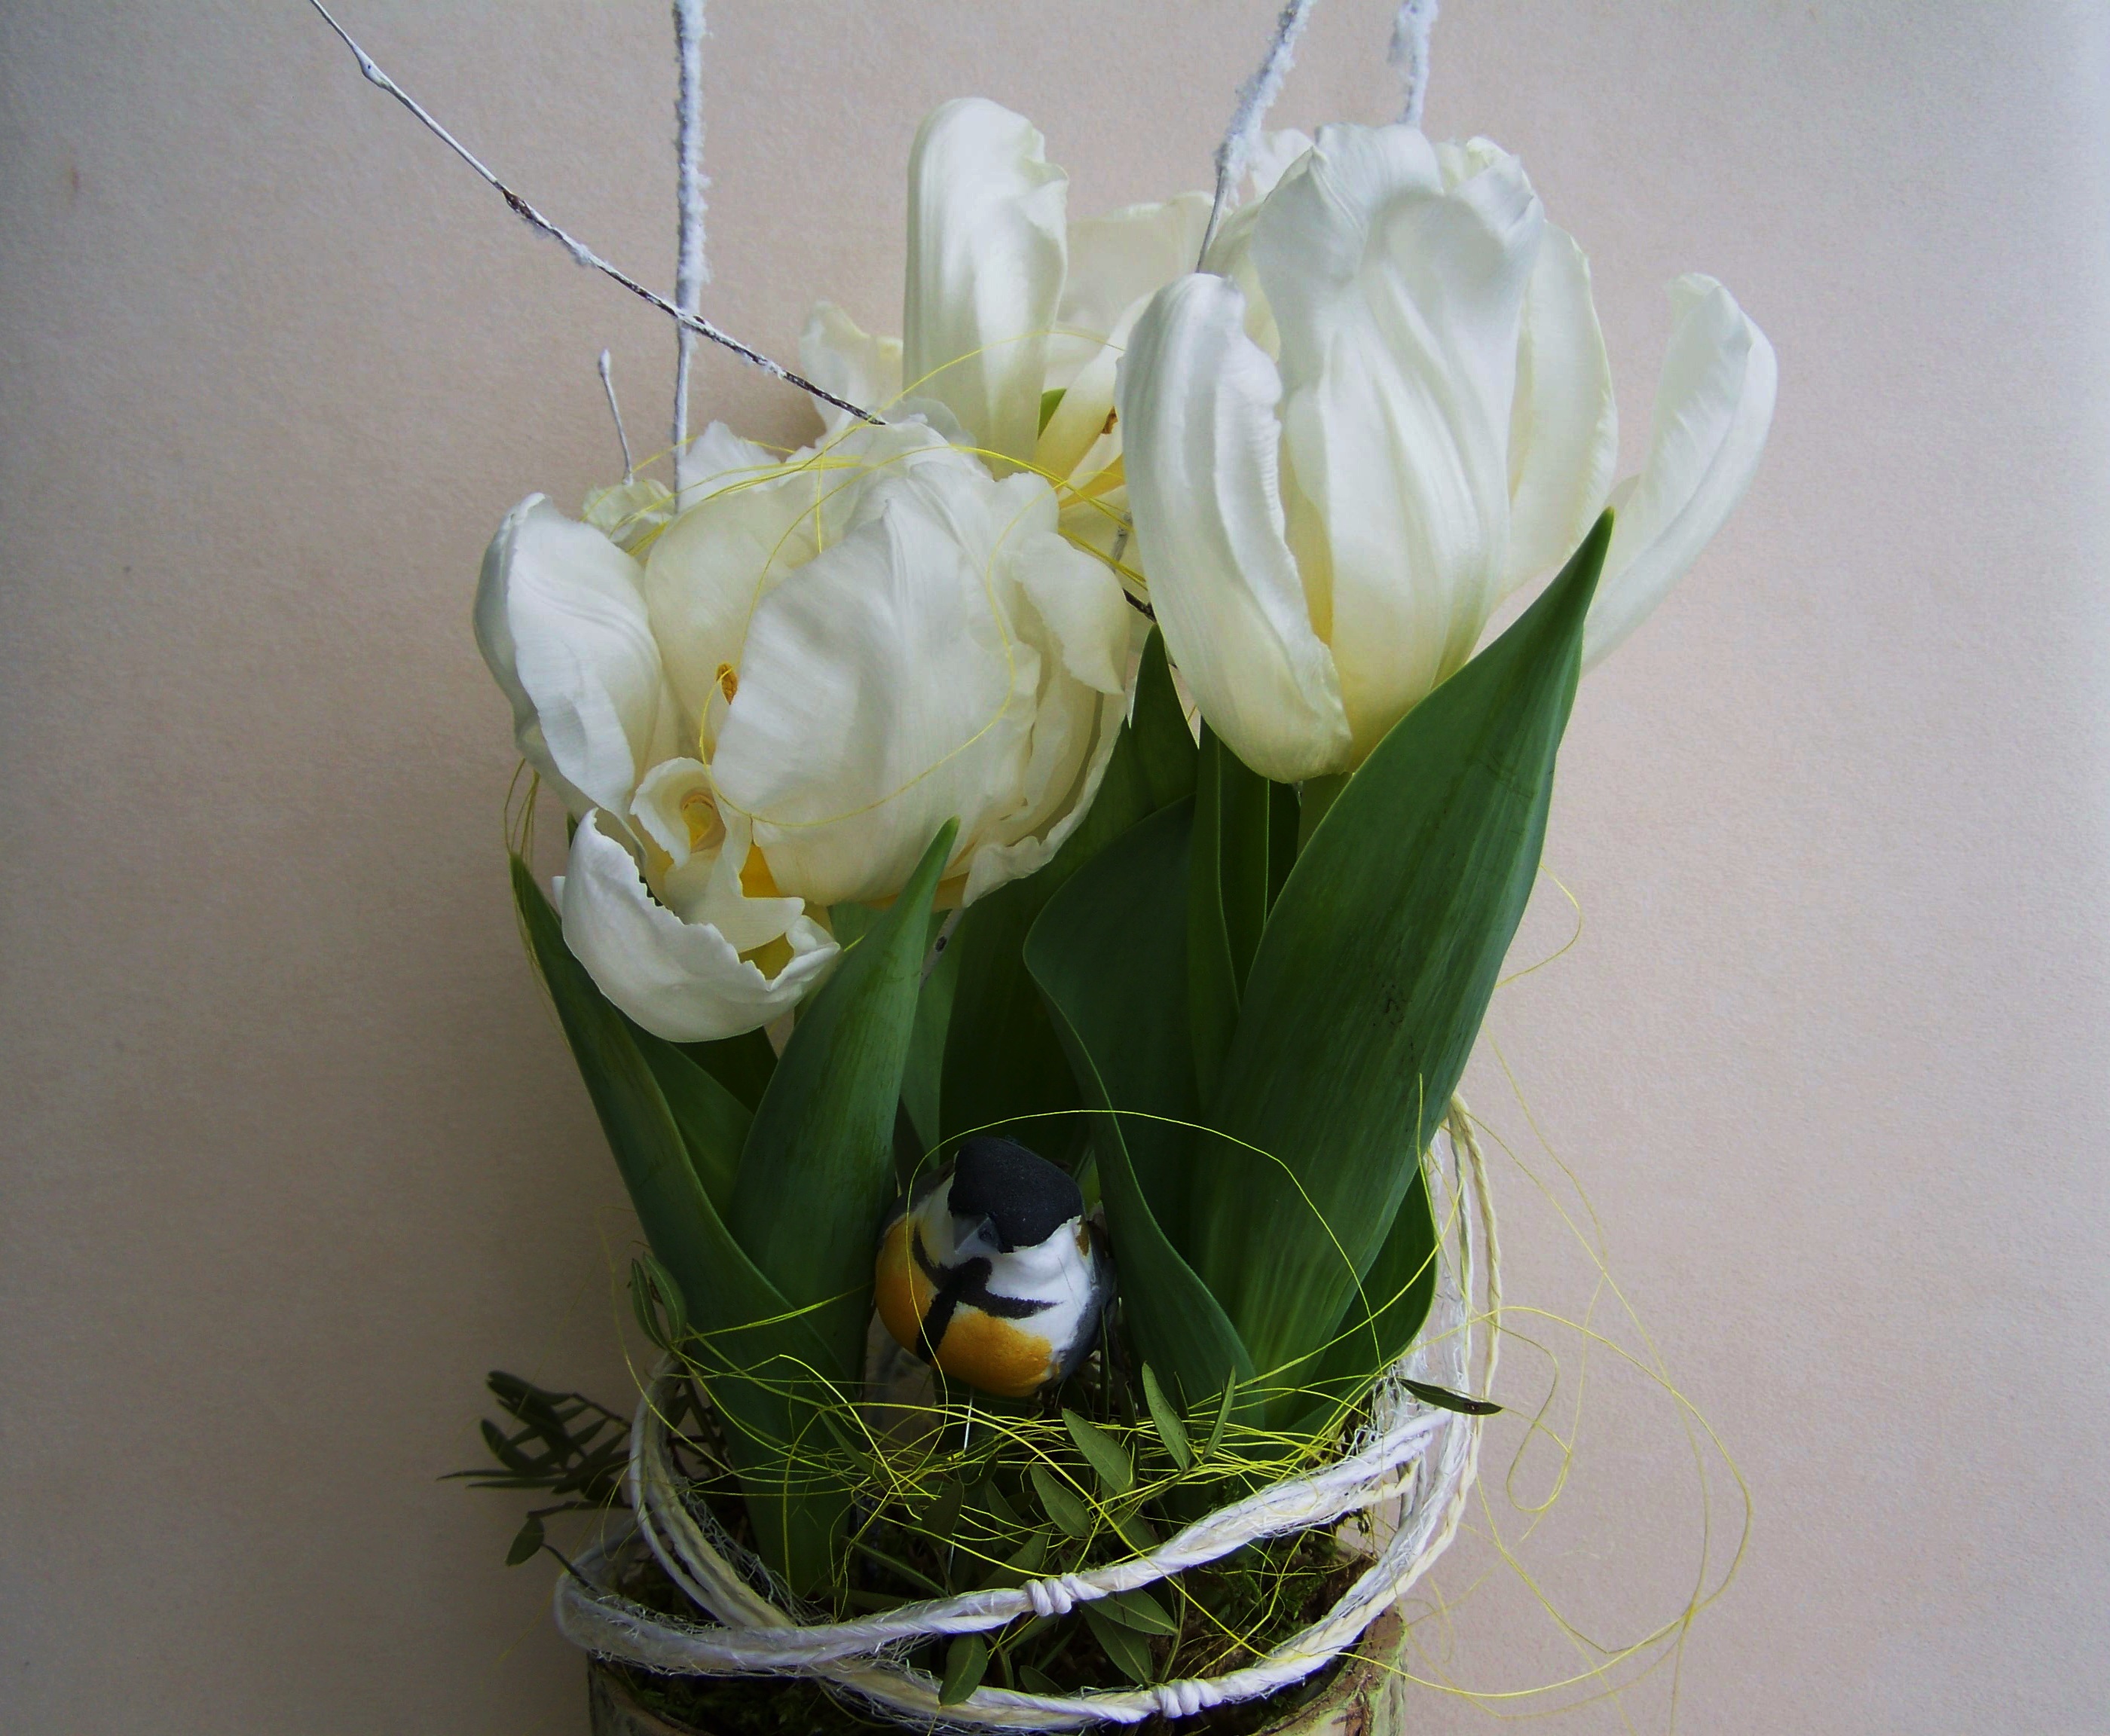
plant, white, flower, tulip, green, botany, yellow, flora, floristry, spring flower, flowering plant, flower bouquet, cut flowers, floral design, bulbous plant, white tulips, land plant, flower arranging